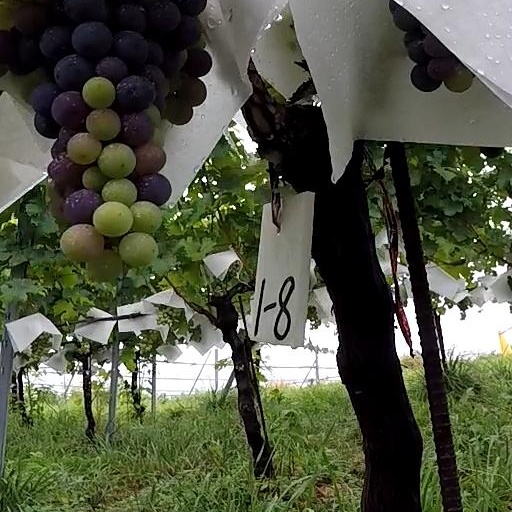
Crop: grape